Jorge Lucar

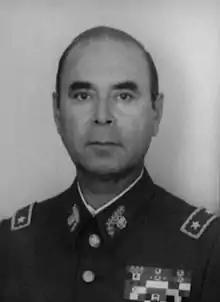
Jorge Lucar Figueroa

Jorge Lucar Figueroa (born 6 January 1934) was a Chilean Army general and member of the Government Junta that ruled Chile from 1973–1990. He served on the junta as a member from 2 January to 11 March 1990.